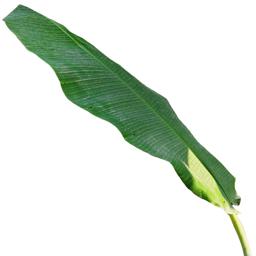
Label: MALBHOG LEAF